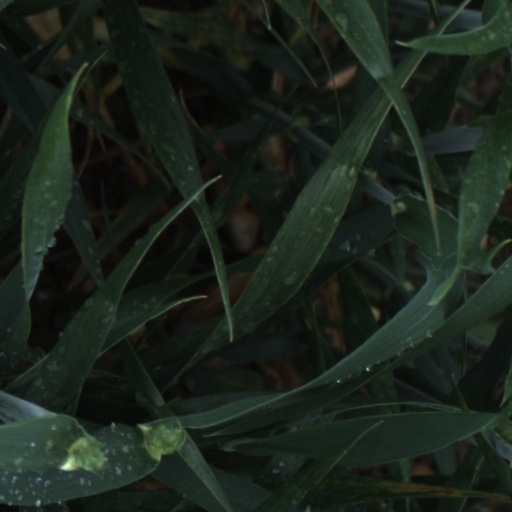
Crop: wheat